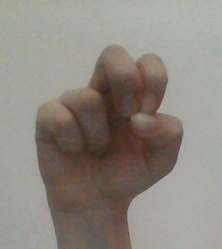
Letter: gaaf